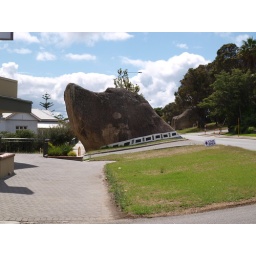
for some reason this is called dog rock in albany